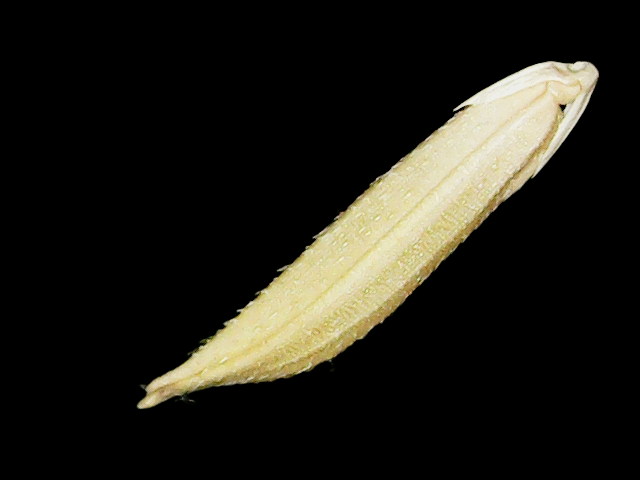
Rice variety: Binadhan25